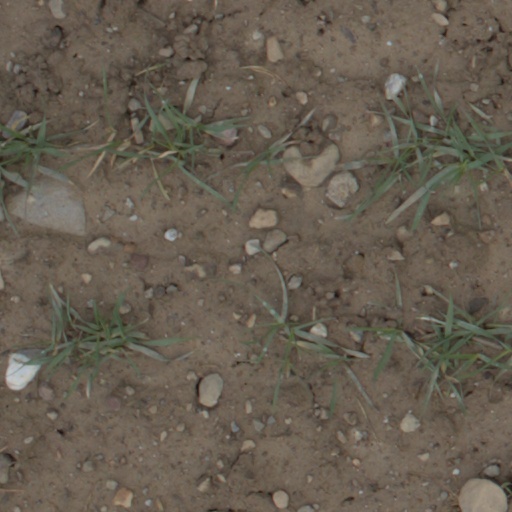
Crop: wheat